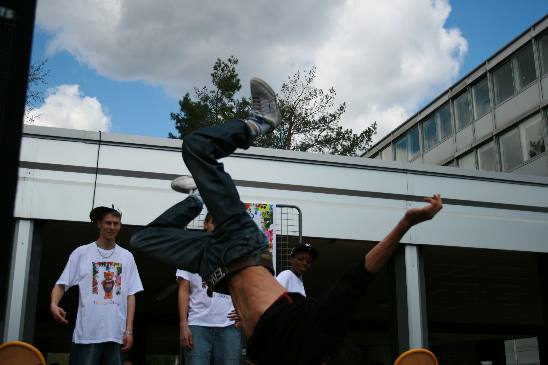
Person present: Yes